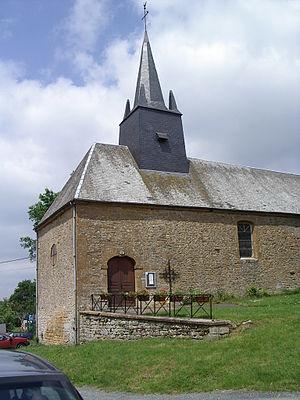
Eglise village de Chalandray
Chalandry-Elaire est une commune française située dans le département des Ardennes, en région Grand Est.